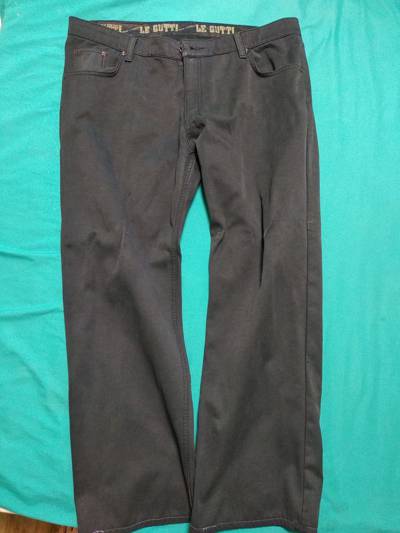
Waste category: clothes